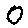
Label: 0